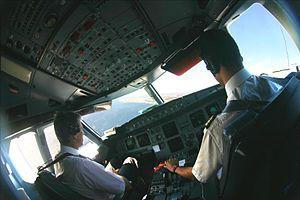
Le copilote d’un appareil de la famille A320 d’Air France établit l’avion en courte finale de la piste 22R de l’aéroport Nice Côte d’Azur. L’approche vers les pistes parallèles 22 de l’aéroport de Nice, peu fréquente, est effectuée lorsque le vent vient du Sud-Ouest. Elle requiert une manœuvre à vue avec un virage à gauche en finale au dessus de la Baie des Anges.
Un pilote en aviation est une personne qui est aux commandes d'un aéronef. On parle de pilote de ligne, de pilote de chasse, etc. Il fait partie du personnel navigant technique de l'aéronef.
L'aéroport de Nice-Côte d’Azur, est un aéroport international français situé à Nice, dans les Alpes-Maritimes et sur la côte d'Azur.